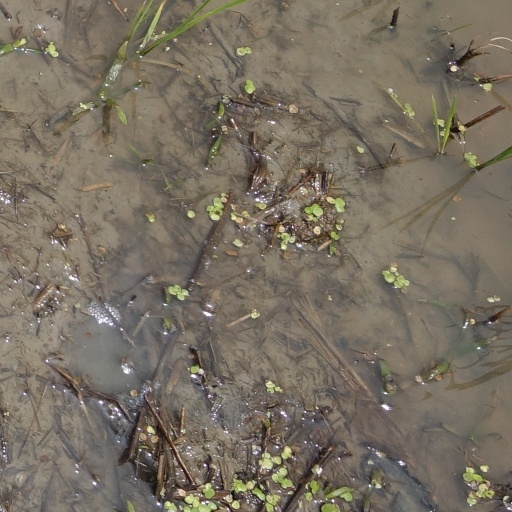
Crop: rice